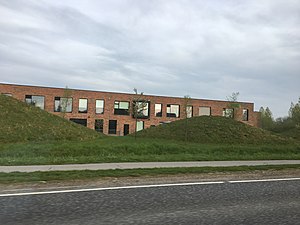
Ringsted Gymnasium
Midtsjællands Gymnasium, Ringsted
Midtsjællands Gymnasium, Ringsted
Ringsted Gymnasium er et gymnasium på Sjælland, som modtog de første elever i august 2009. Der oprettedes to 1.g-klasser det første år og projekteres derefter med et stigende elevtal de følgende år. I 2010 startede fire 1.g-klasser og i 2011 fem.